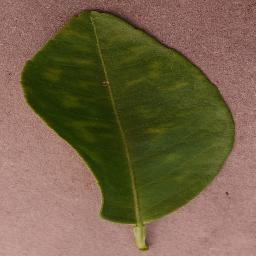
Label: Orange___Haunglongbing_(Citrus_greening)